Green Boots

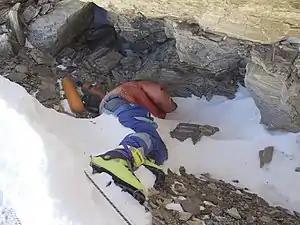

Green Boots is the body of an unidentified climber that became a landmark on the main Northeast ridge route of Mount Everest. There exist several theories regarding the body's identity; the most popular one claims the body belongs to Tsewang Paljor, an Indian member of the Indo-Tibetan Border Police expedition (ITBP) who died as part of the 1996 climbing disaster on the mountain wearing green Koflach mountaineering boots. All expeditions from the north side encountered the body curled in the limestone alcove cave at until it was moved in 2014.